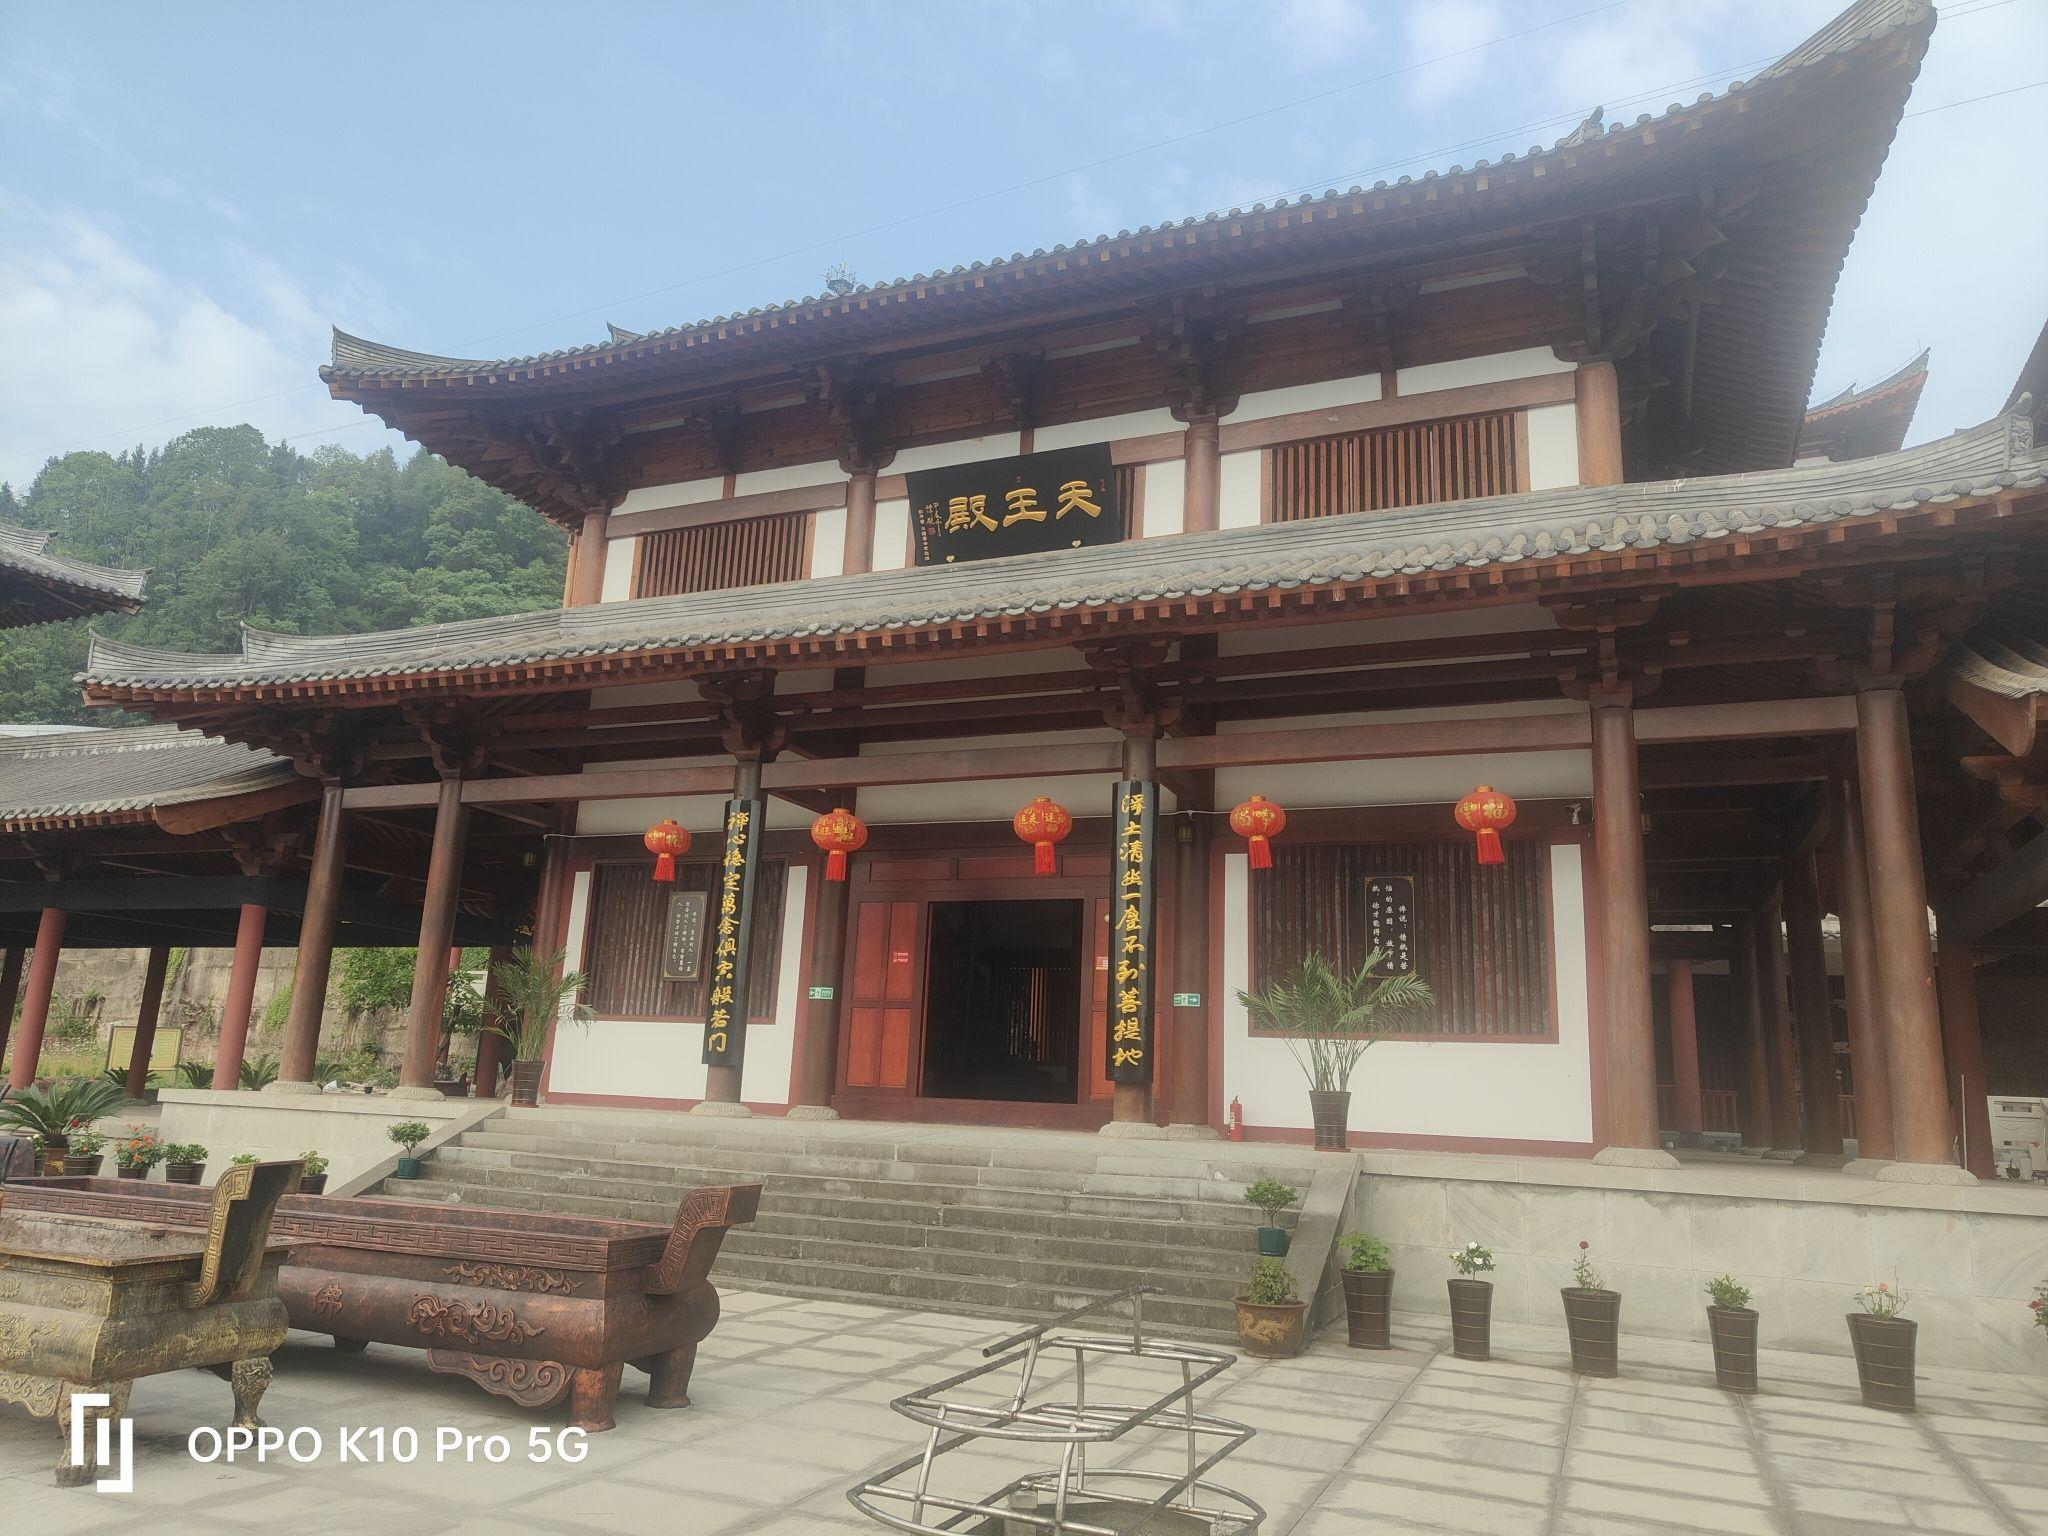
地标名称：普渡寺
所在城市：达州市·渠县